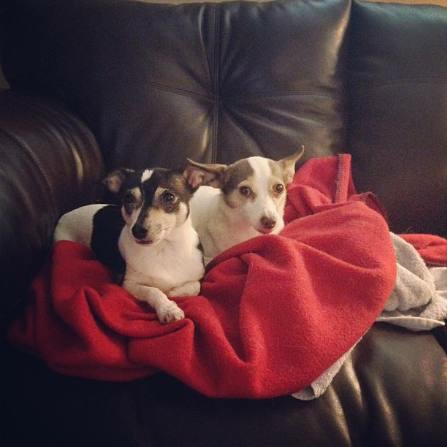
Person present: No